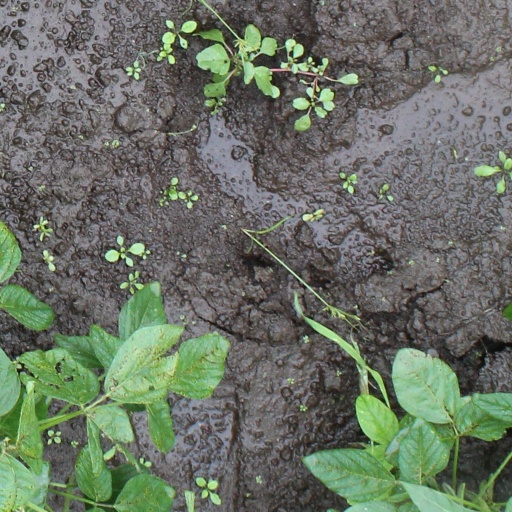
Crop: soybean